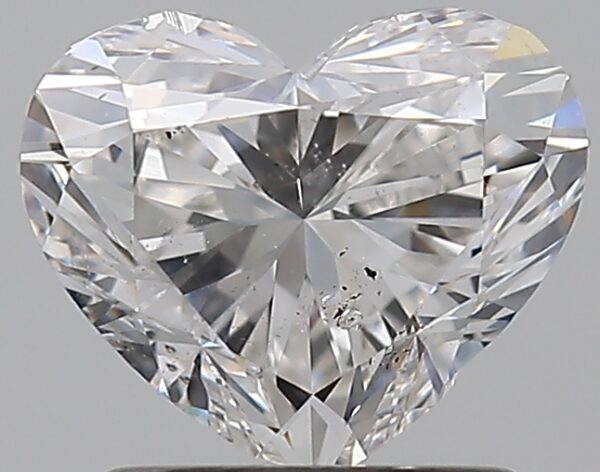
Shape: heart
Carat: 1.29
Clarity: SI2
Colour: G
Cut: EX
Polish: EX
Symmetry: VG
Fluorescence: N
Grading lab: GIA
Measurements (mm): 6.27 x 7.47 x 4.44